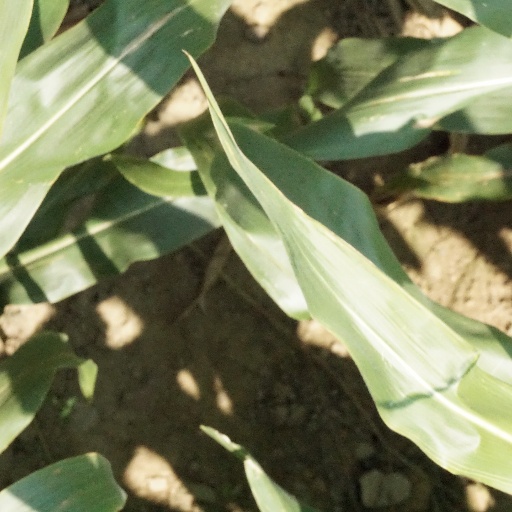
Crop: maize; corn